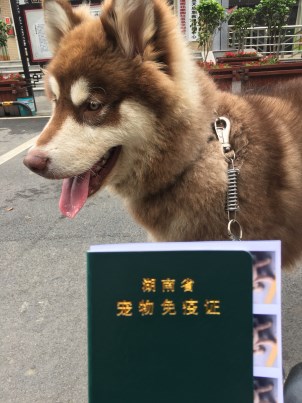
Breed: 1324-n000004-malamute